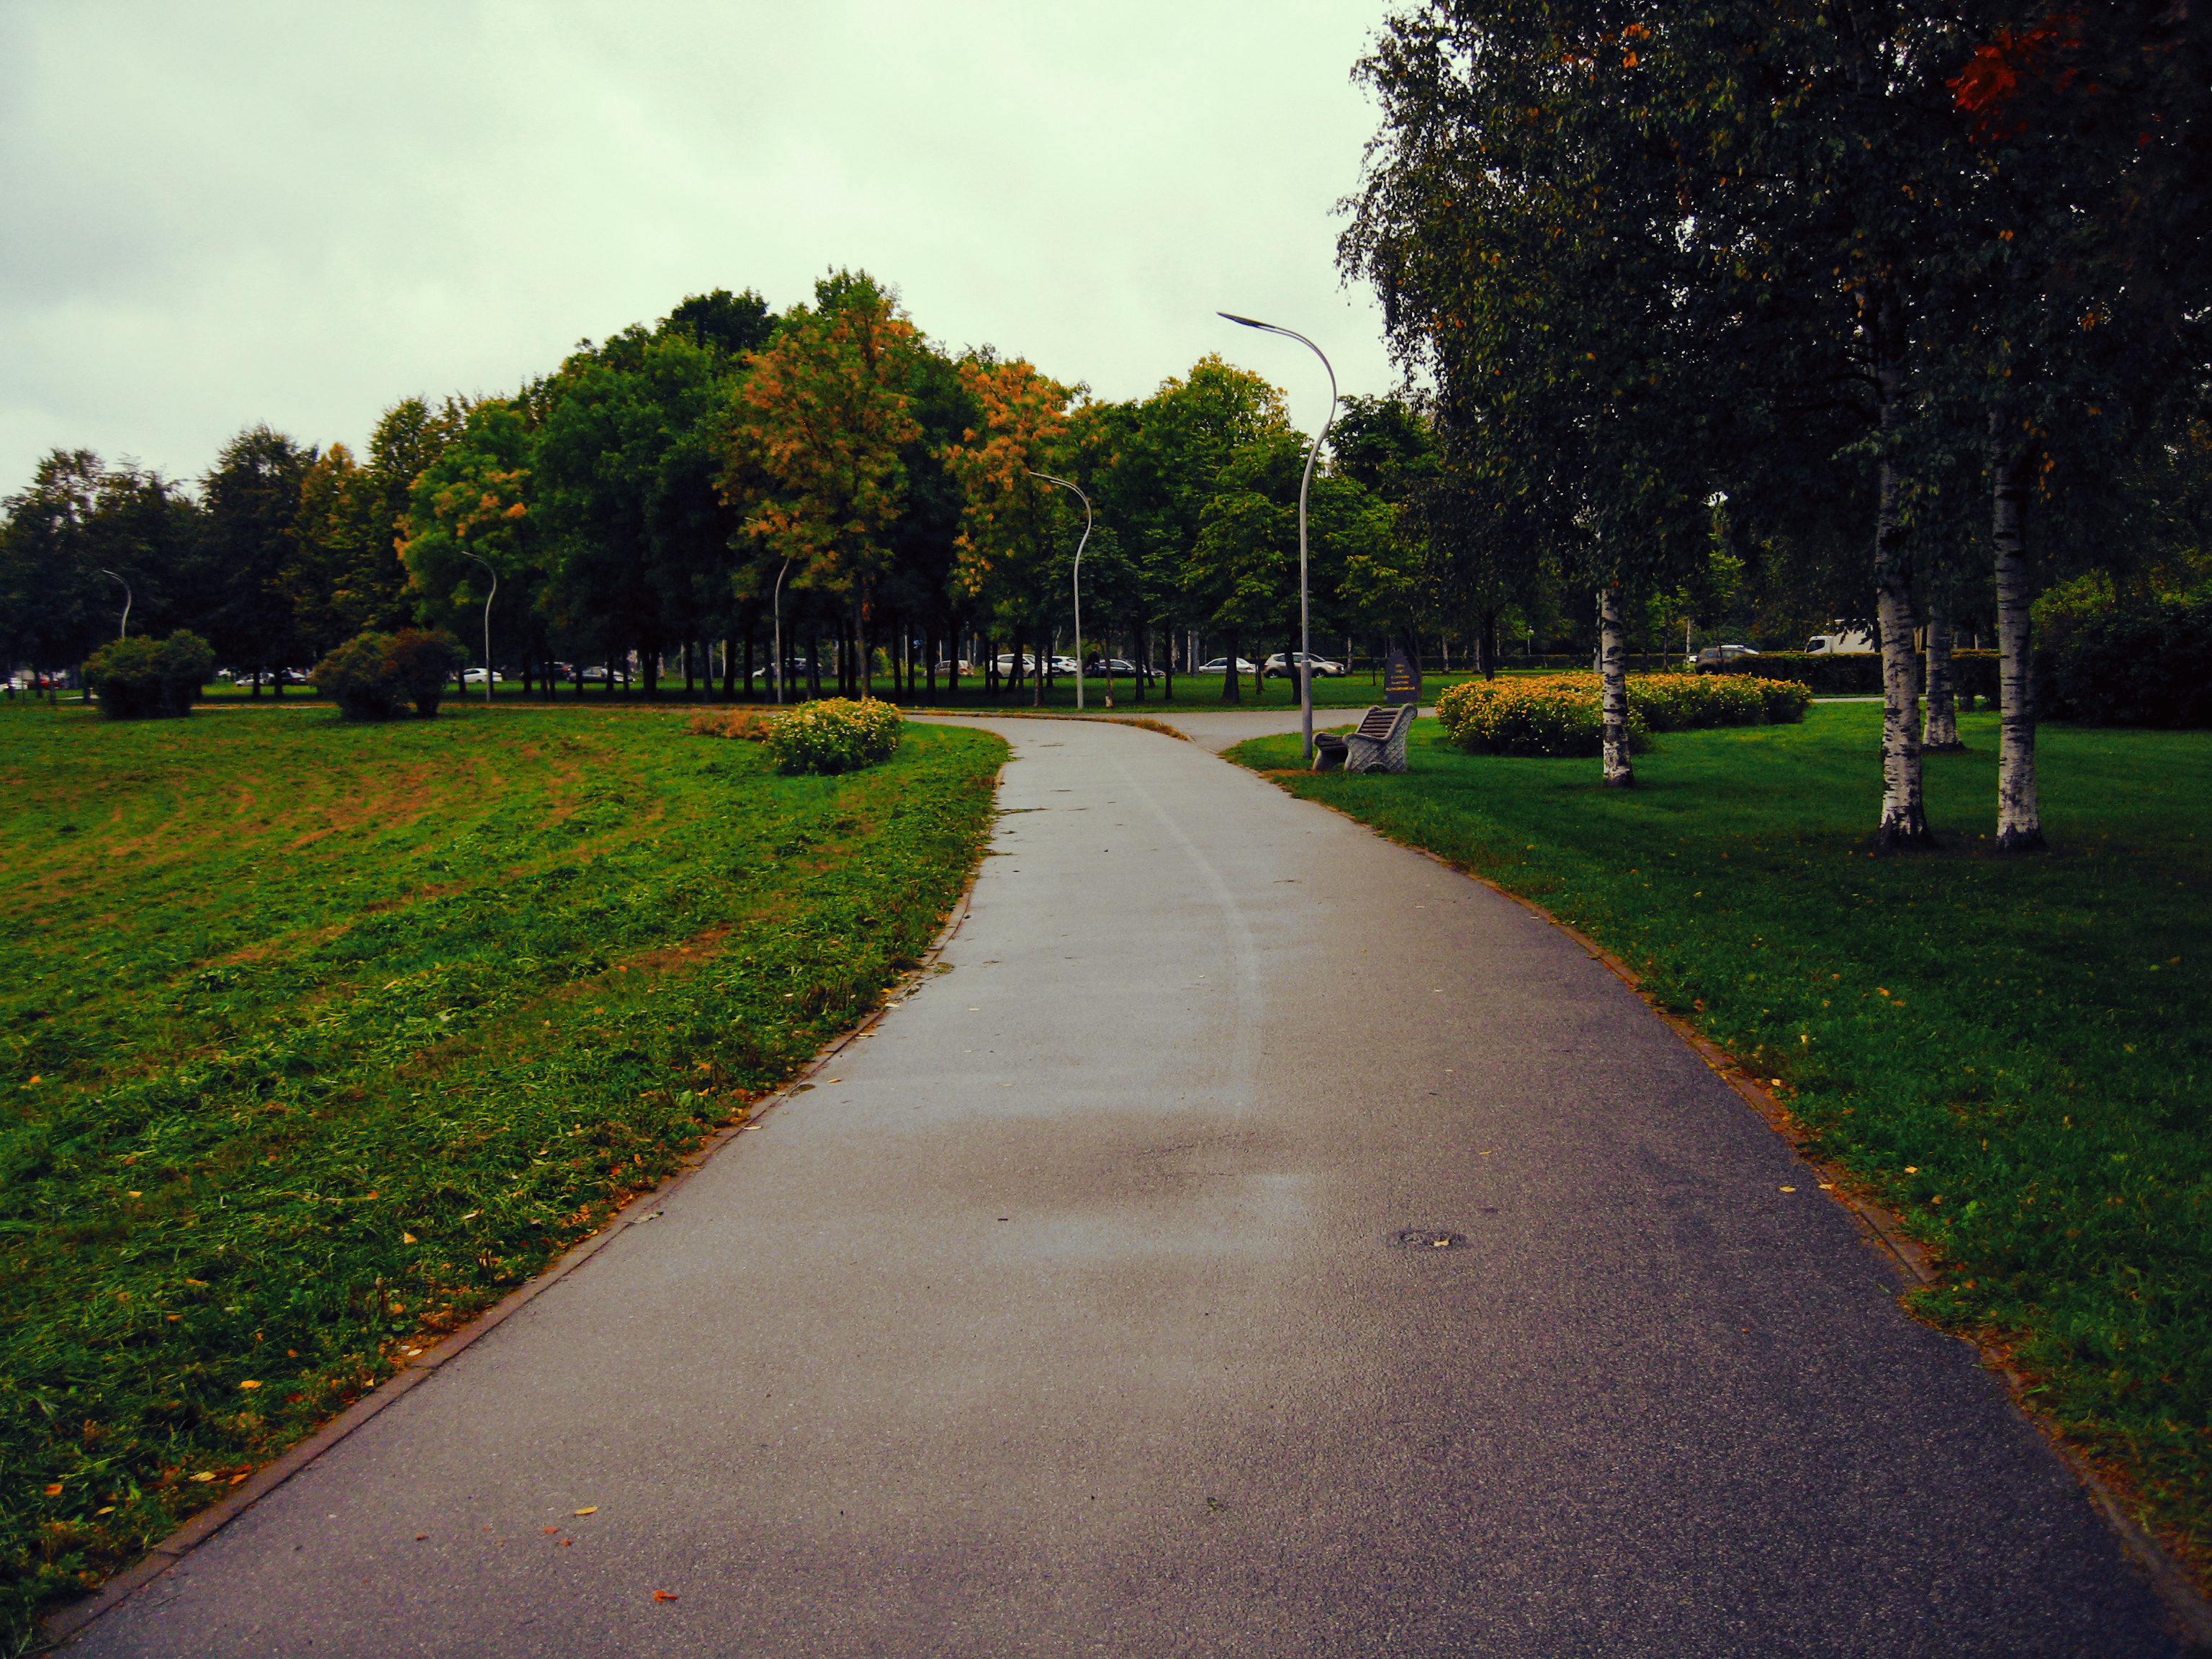
images, plant, sky, tree, natural landscape, botany, natural environment, road surface, street light, land lot, vegetation, asphalt, grass, thoroughfare, sidewalk, landscape, rural area, city, recreation, road, shade, shrub, Tints and shades, leisure, grass family, meadow, deciduous, grassland, lawn, horizon, landscaping, walkway, lane, field, street, garden, symmetry, path, driveway, plantation, shadow, pasture, evening, autumn, trail, suburb, park, curb, agriculture, hill